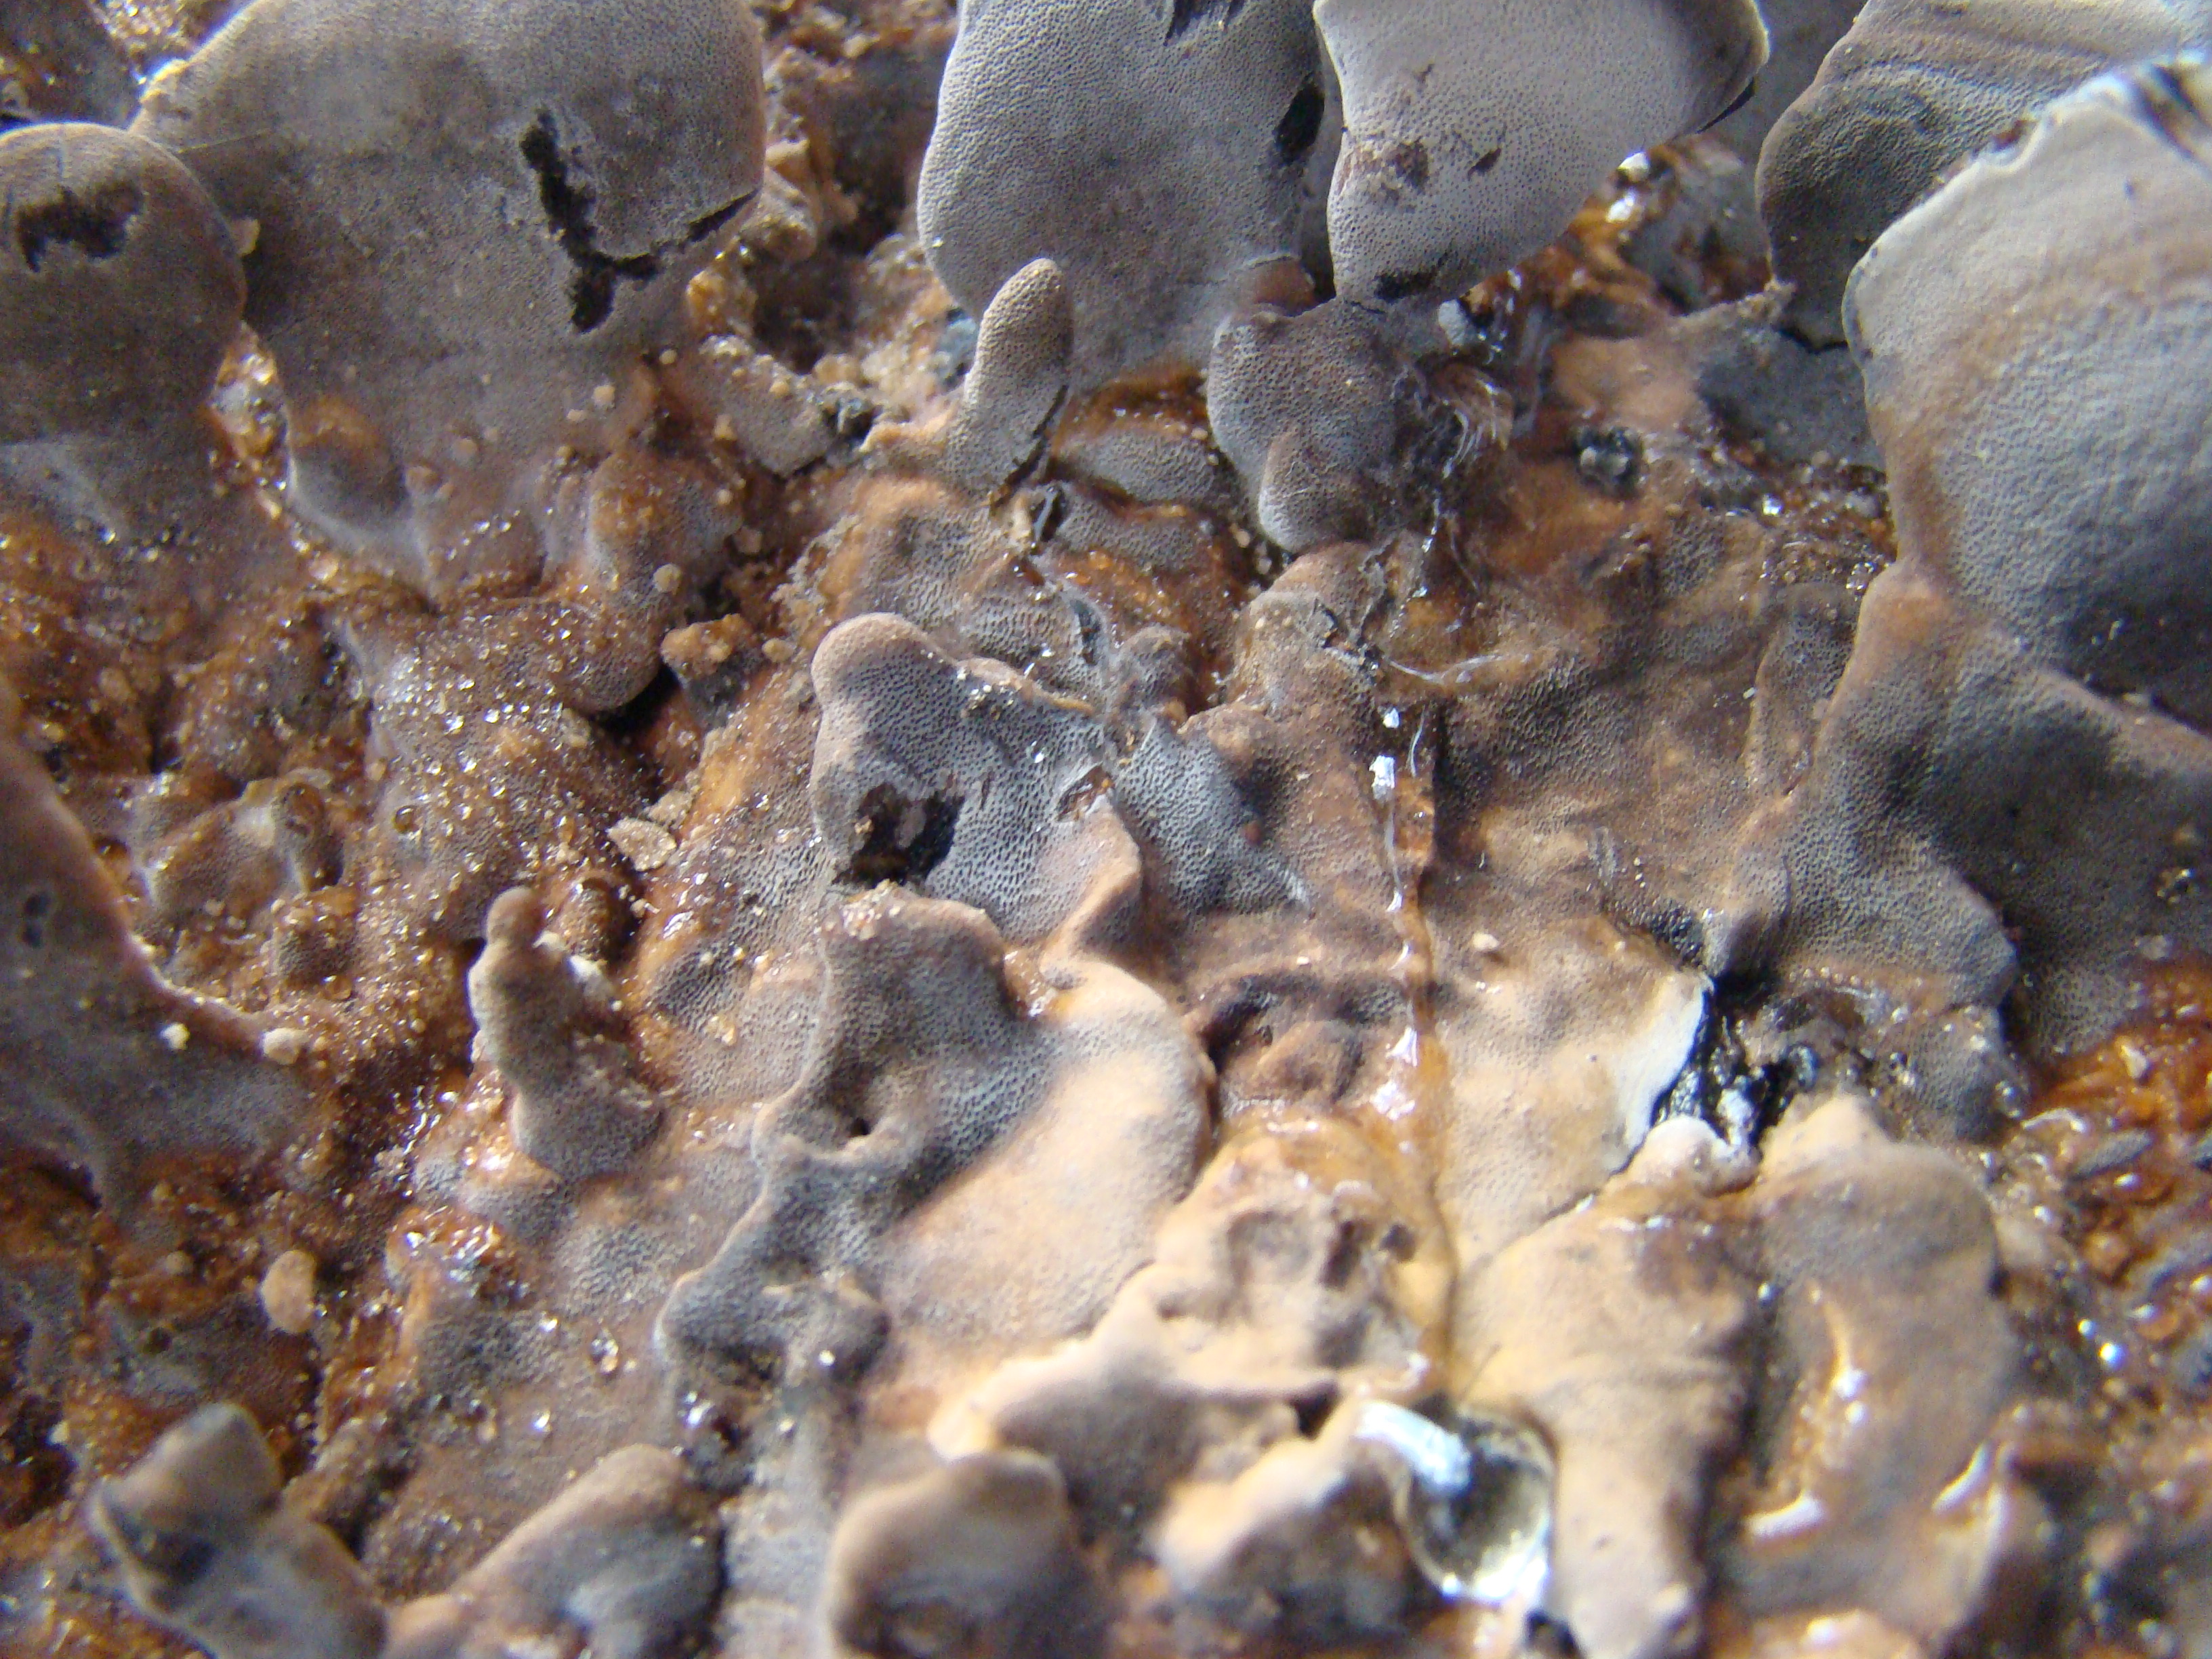
nature, rock, leaf, wildlife, insect, fauna, cool image, mushrooms, sony, moscow, russia, moskau, moscou, dsc, h9, dsch9, macro photography, membrane winged insect